Assyrian conquest of Egypt

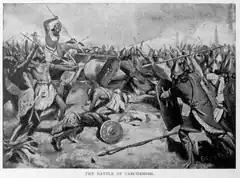
In 605 BCE, a last Egyptian force fought the Babylonians at the Battle of Carchemish, helped by the remnants of the army of former Assyria, but this too met with defeat.

Egypt was still seen as vulnerable and Tantamani invaded Egypt in hopes of restoring his family to the throne. This led to a renewed conflict with Ashurbanipal in 663 BCE.